Francis V. Randall

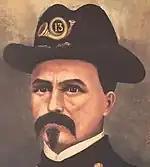
Portrait by Charles Hardin Andrus (1852–1924)

After leaving the army, Randall practiced law in Montpelier until 1876, when he moved to Brookfield, where he farmed and practiced law. Randall was also involved in several business ventures, including serving as an original incorporator of the Montpelier and Wells River Railroad. In addition, he was the owner of a store in East Montpelier.